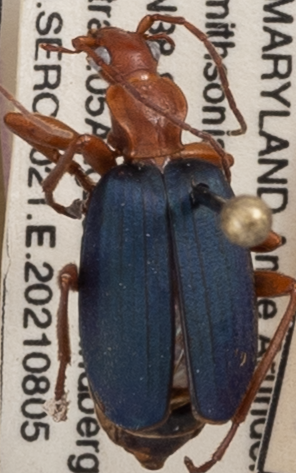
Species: Brachinus fumans
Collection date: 2021-08-05
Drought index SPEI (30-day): -1.06
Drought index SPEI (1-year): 1.418
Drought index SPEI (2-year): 1.45